Miguel Lunghi

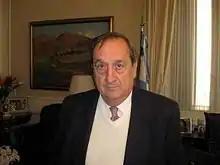
Miguel Ángel Lunghi

Miguel Ángel Lunghi (born December 6, 1943) is an Argentine Radical Civic Union (UCR) politician, paediatrician and mayor of Tandil, where he was born.